Collectif Métissé

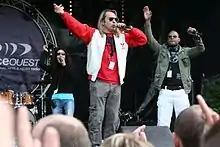
Collectif Métissé, Live Show at (Saint-Lô) on 20 June 2009

Collectif Métissé is a French musical group with influences ranging from zouk to ragga. They became famous with "Laisse-toi aller bébé" that reached number two in the summer of 2009, becoming a big summer hit.